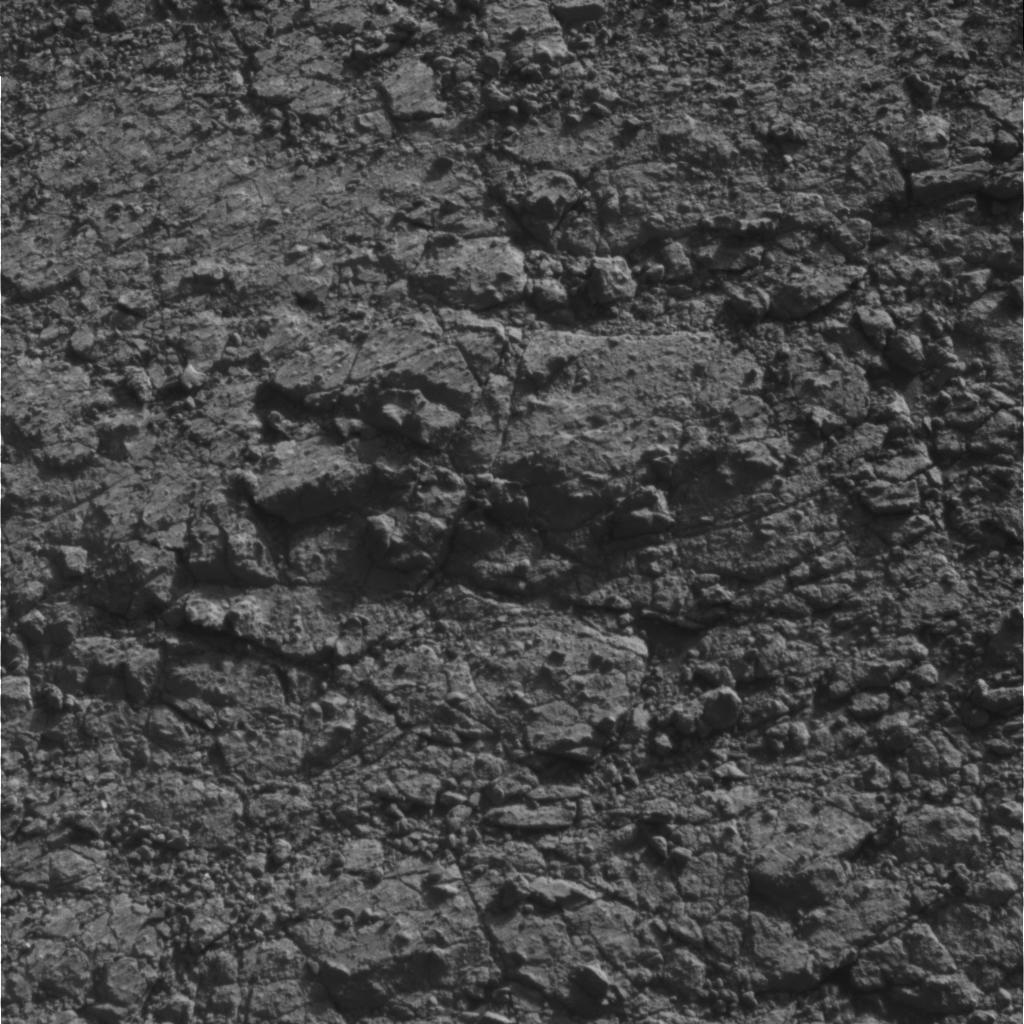
Surface features visible: Rock Outcrops, Clasts, Rock (Linear Features), Soil, Nearby Surface